Isle of Sheppey

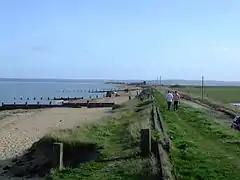
The beach between Leysdown and Shell Ness.

The island has a long history of aviation development in England. It was home to Lord Brabazon's Royal Aero Club which formed in Leysdown in the early 1900s to popularise ballooning. The club took to the aeroplane with relish, and in July 1909 the Short Brothers established Shellbeach Aerodrome on nearby marshland to accommodate six Wright Flyers, moving a few kilometres the next year to Eastchurch where a new more appropriate aerodrome had been built for the club.